1982 Sugar Bowl

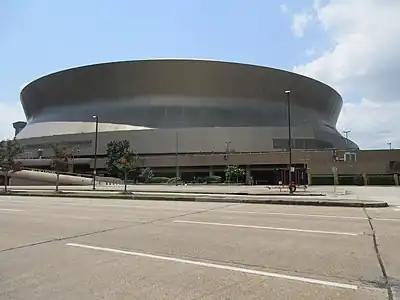
The Louisiana Superdome in New Orleans, Louisiana, hosted the Sugar Bowl.

The 1982 Sugar Bowl was the 48th edition of the college football bowl game, played at the Louisiana Superdome in New Orleans, on Friday, January 1. Part of the 1981–82 bowl game season, it matched the No. 2 Georgia Bulldogs of the Southeastern Conference (SEC), the defending national champions, and the No. 8 Pittsburgh Panthers, an independent. The slight underdog Panthers won the game